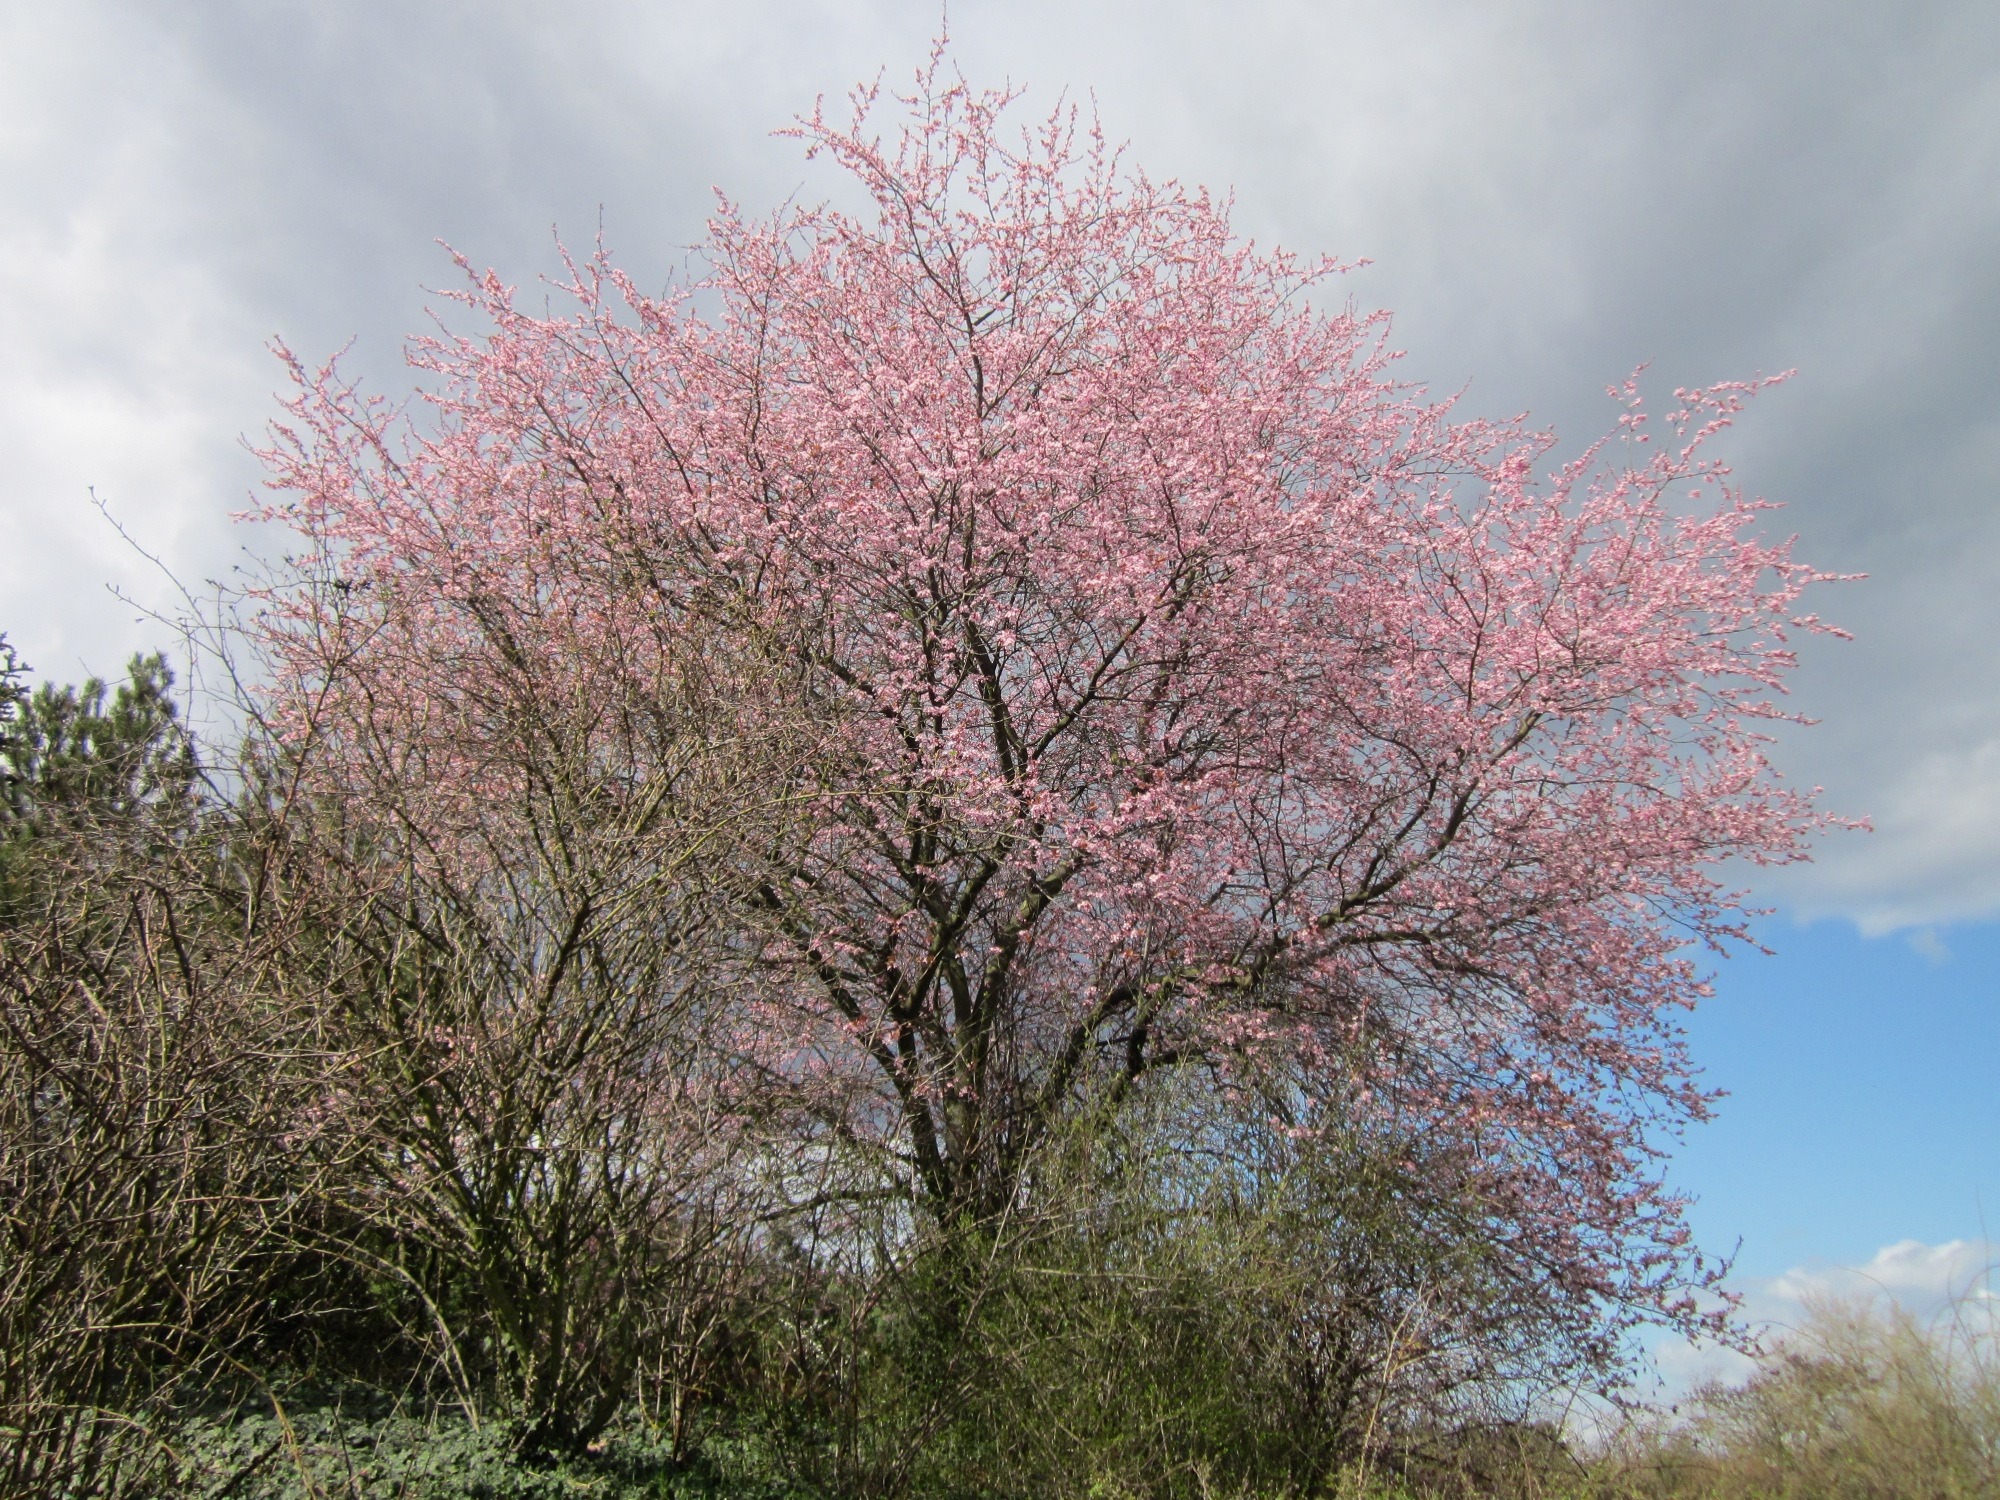
tree, nature, branch, blossom, plant, sky, countryside, flower, country, rural, spring, produce, botany, flora, cherry blossom, trees, outside, clouds, shrub, germany, beautiful, woody plant